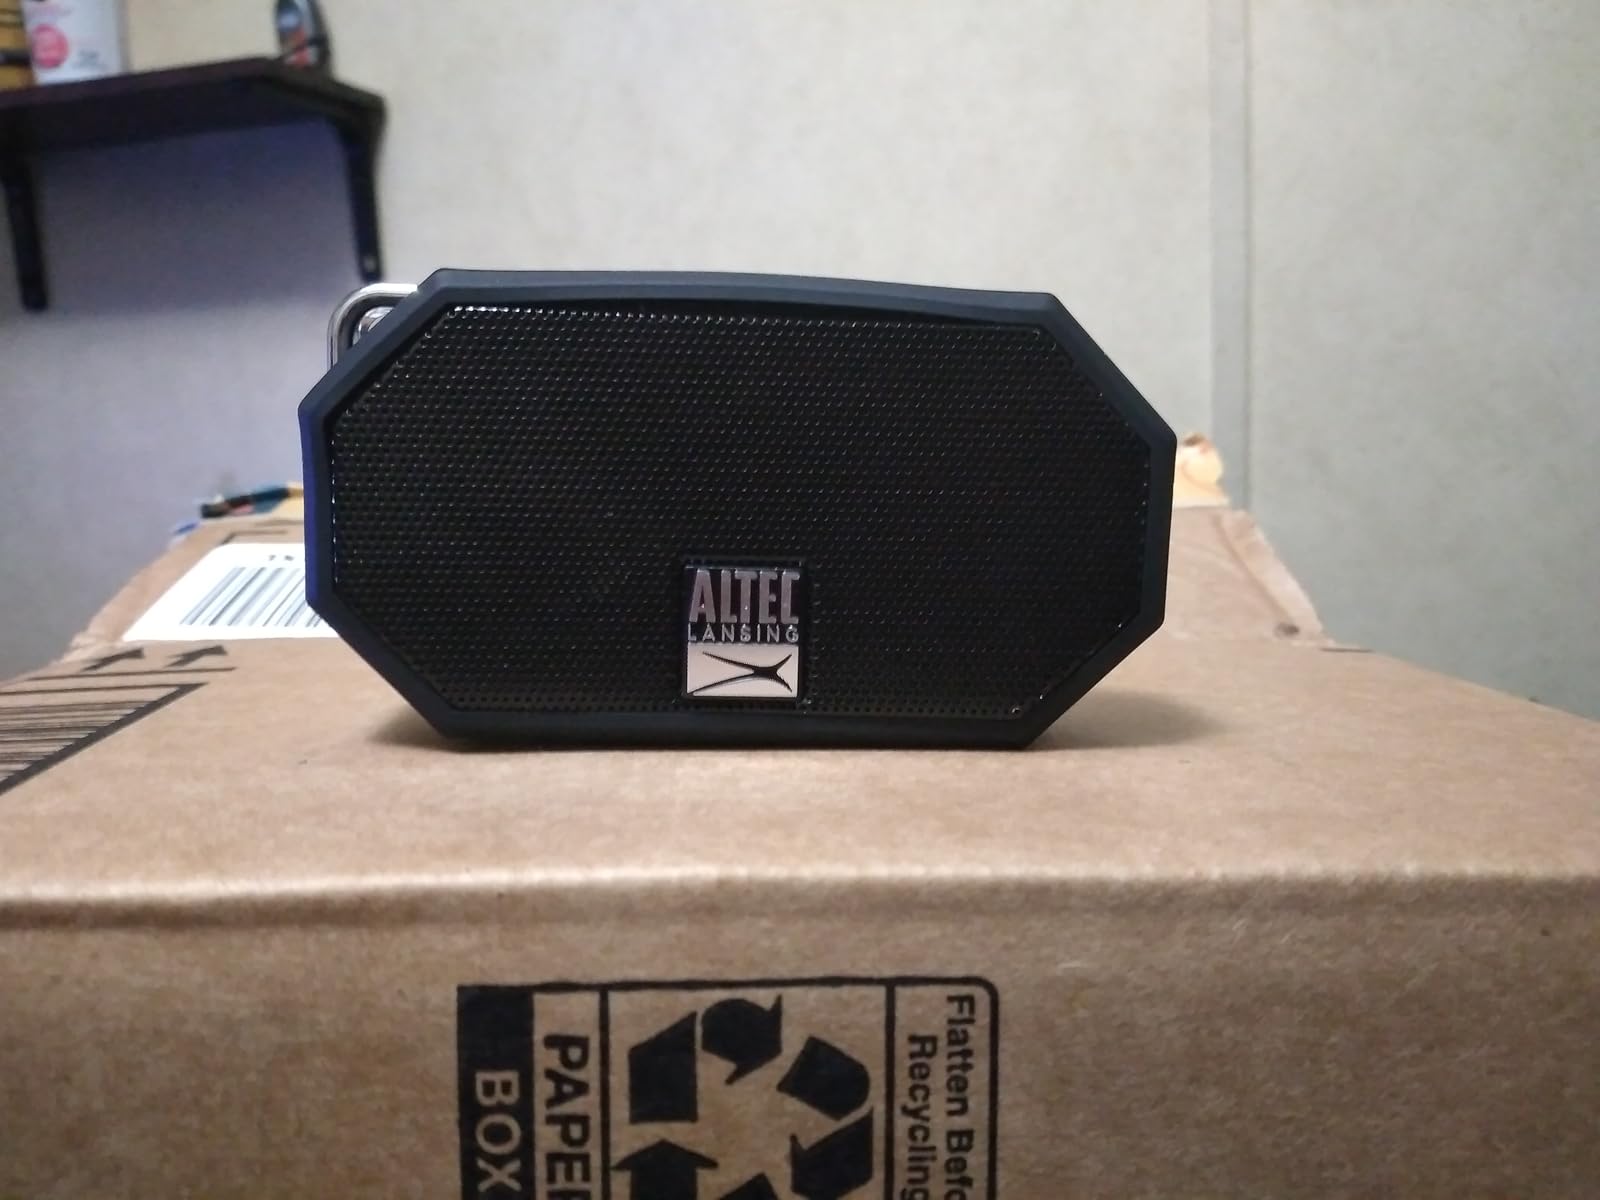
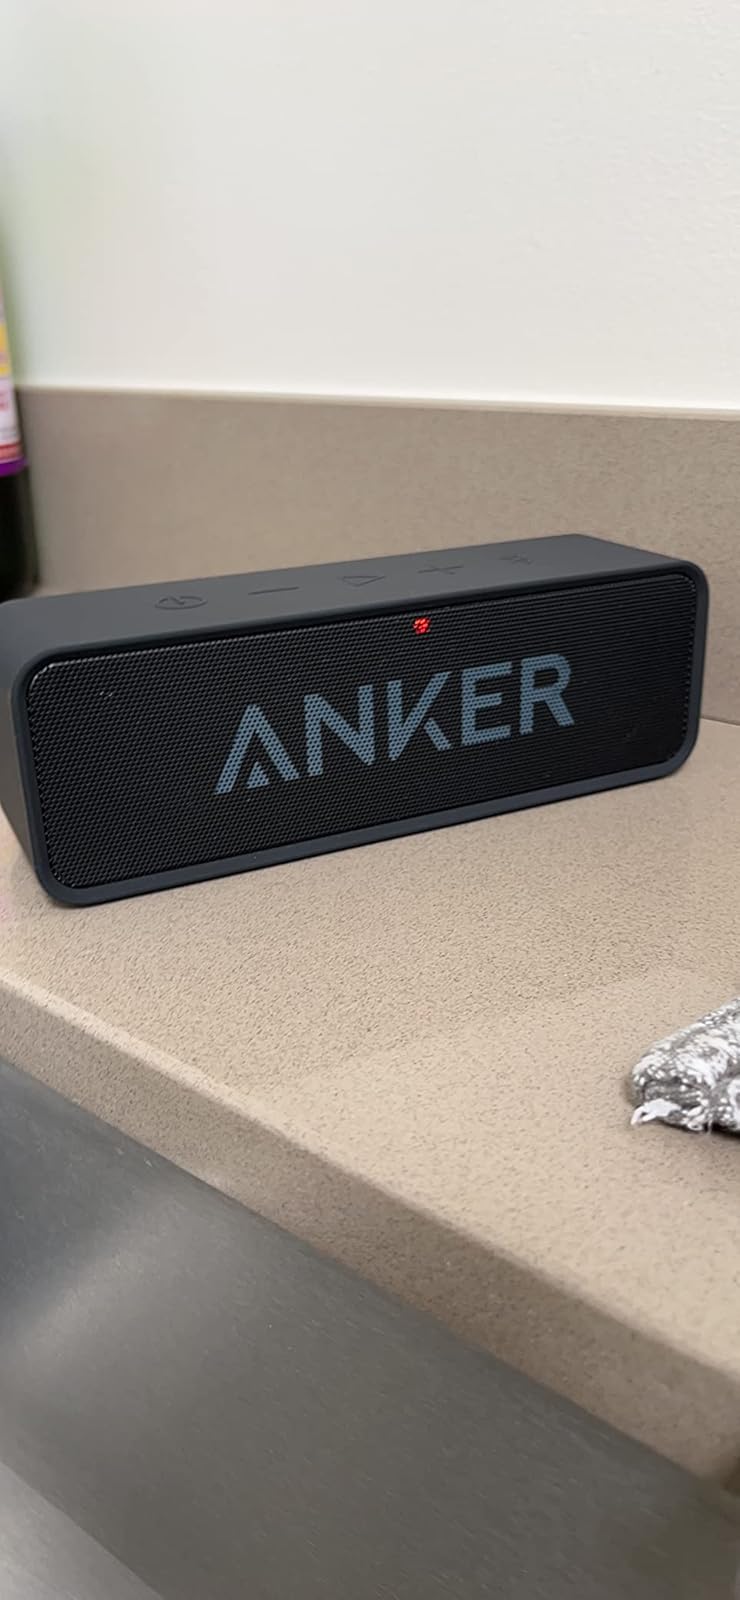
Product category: speaker
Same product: no